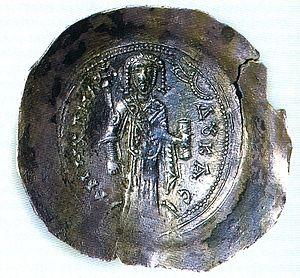
Michel II Doukas, ou Michel II Ange, est despote d'Épire de 1230 jusqu'à sa mort en 1266 ou 1268 ; à partir de 1240, il conquiert également le royaume de Thessalonique.